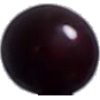
Label: cherry_wax_black